Ion Luca Caragiale

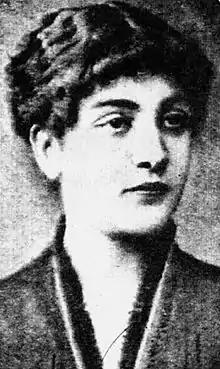
Alexandrina Burelly

During the same year, Caragiale's "D-ale carnavalului", a lighter satire of suburban morals and amorous misadventures, was received with booing and heckling by members of the public — critics deemed it "immoral", due to its frank depiction of adultery gone unpunished. The controversy saw Maiorescu taking his friend's side and publishing an essay highly critical of National Liberal cultural tenets (titled "Comediile domnului Caragiale", it was to be reprinted in 1889, as a preface to Caragiale's collected plays). In it, the critic, who was influenced by the ideas of Arthur Schopenhauer, argued that Caragiale had not failed in uplifting the human spirit, precisely because he had risen above both didacticism and egotism ("see Arthur Schopenhauer's aesthetics"). In reference to accusations that the play was unpatriotic, Maiorescu answered: